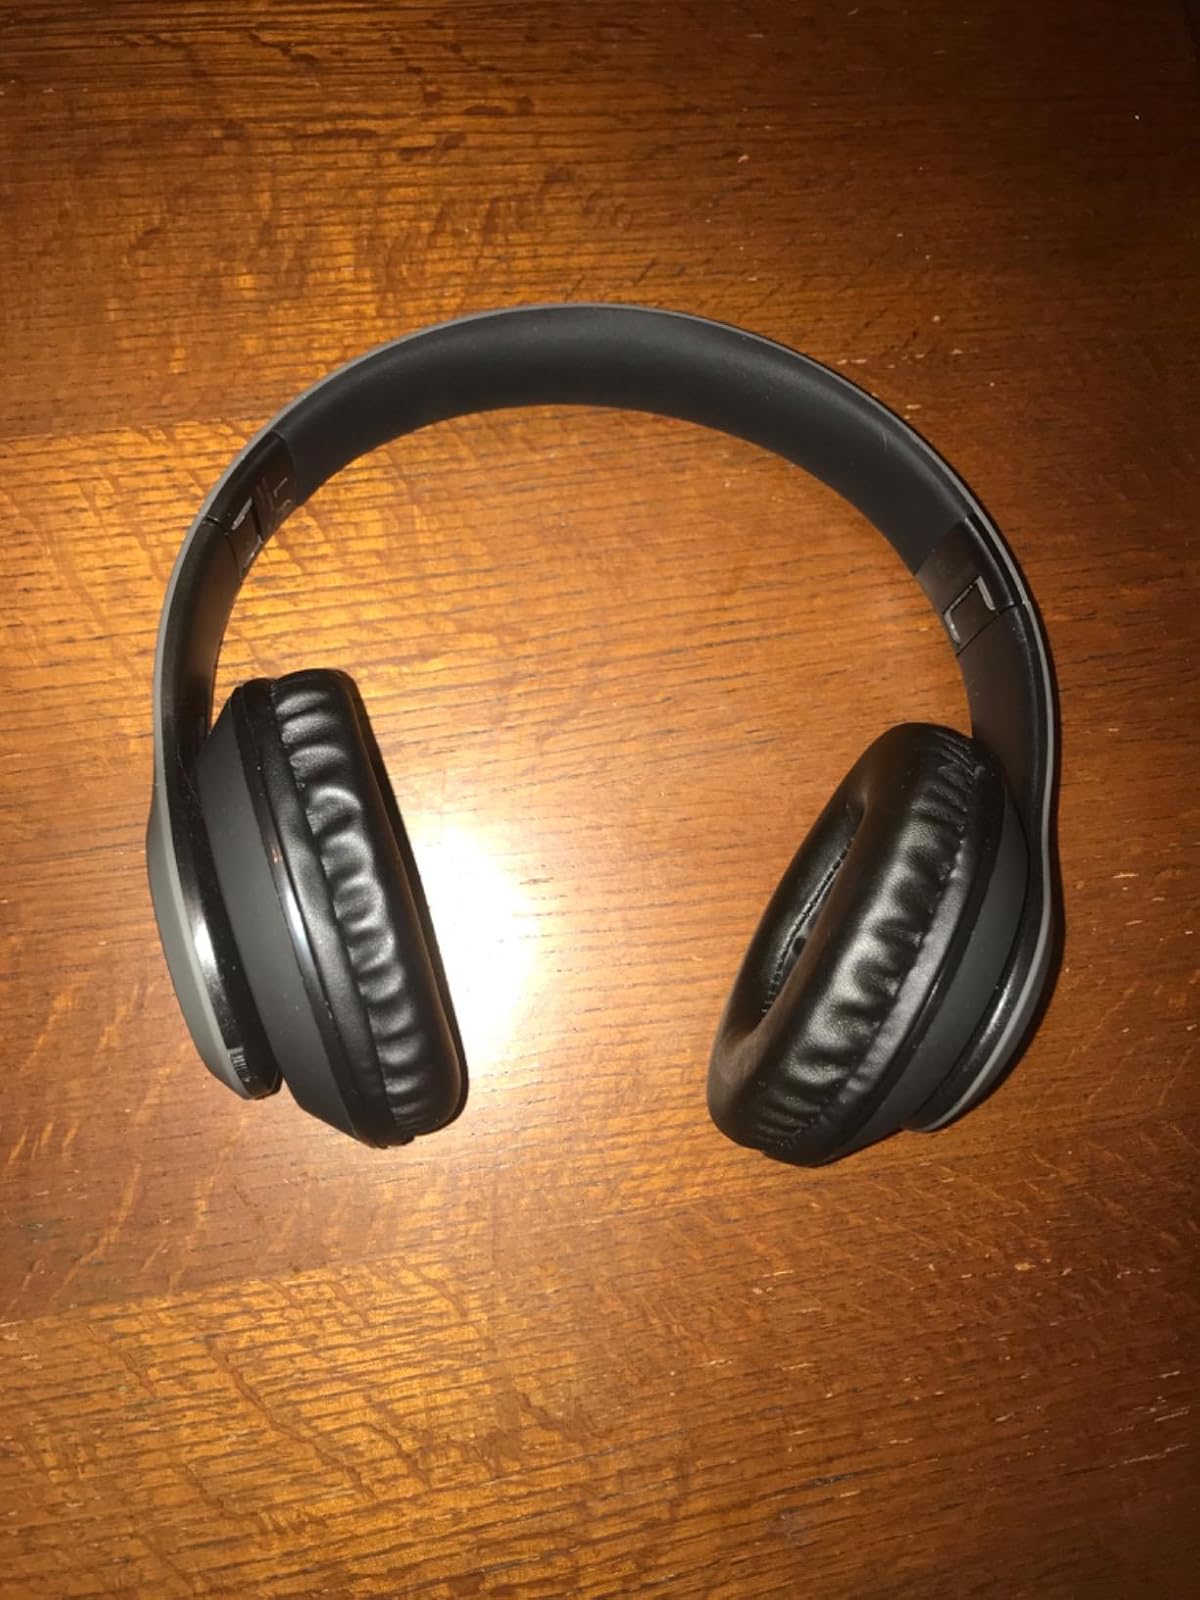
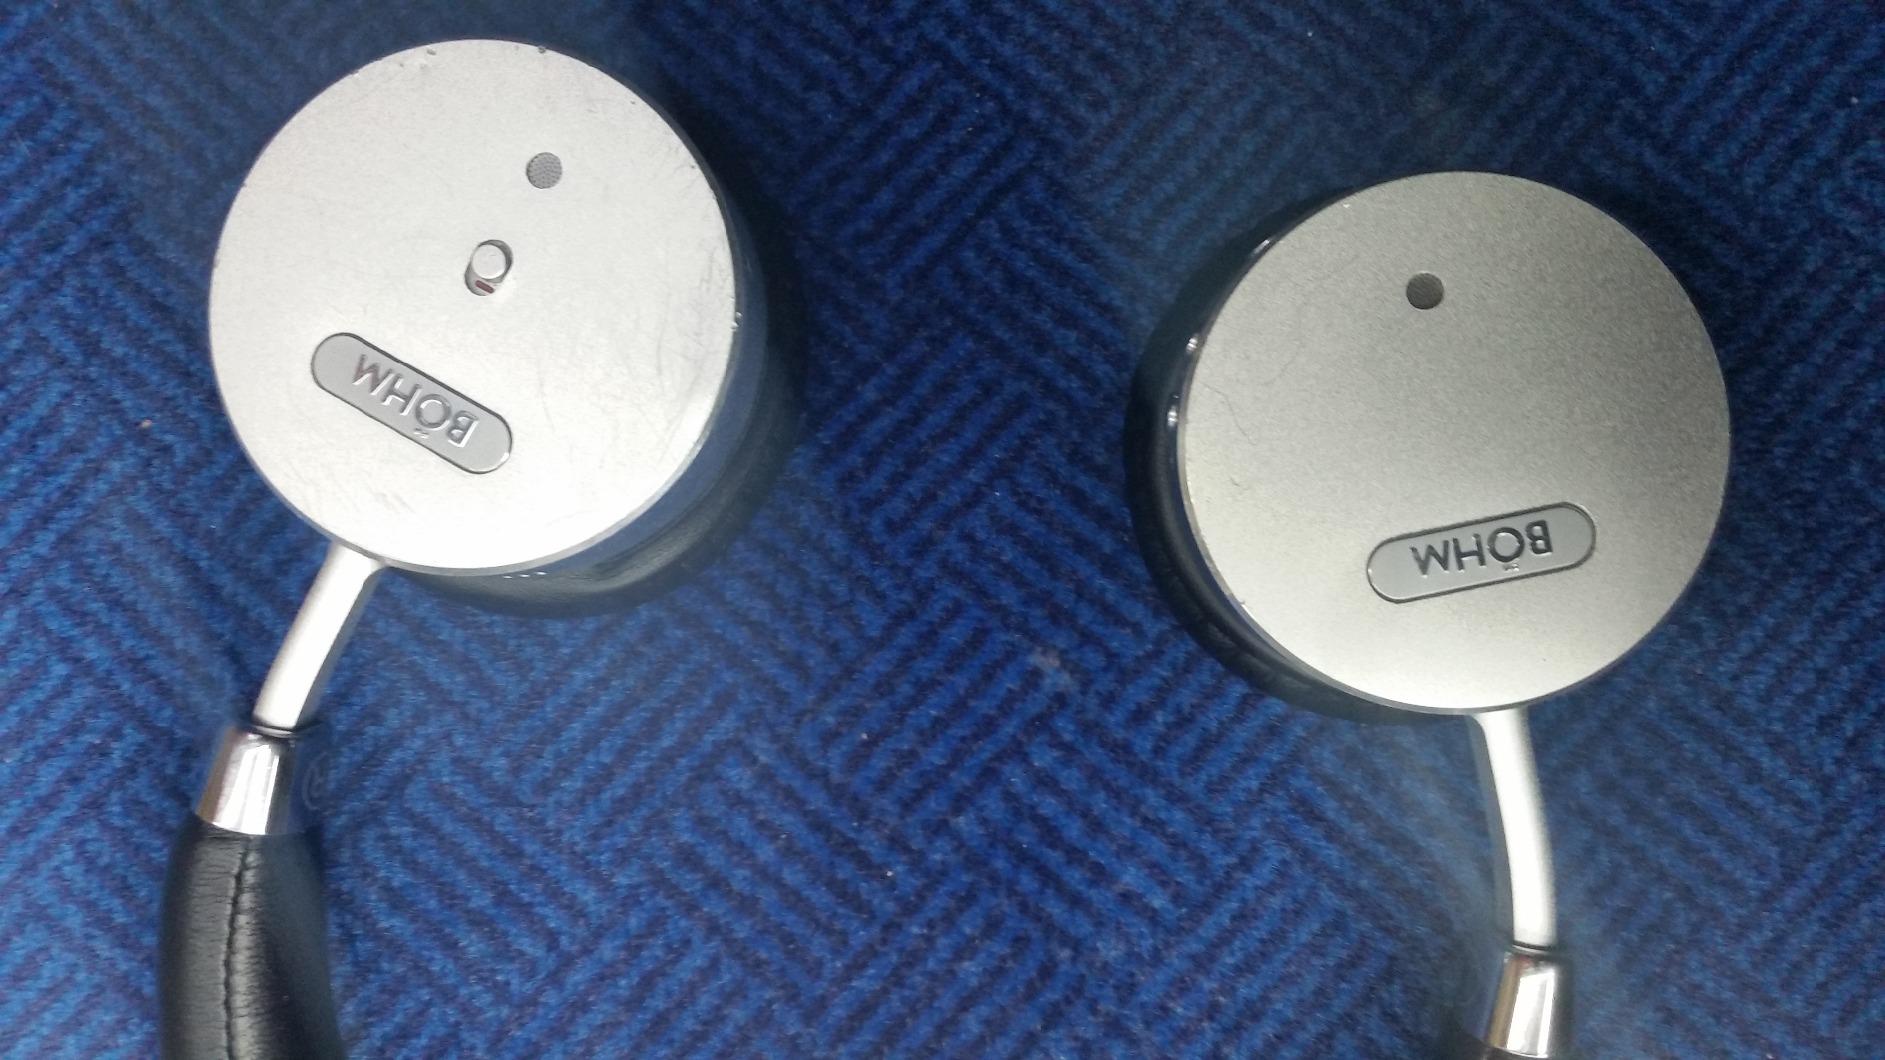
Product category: headphones
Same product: no